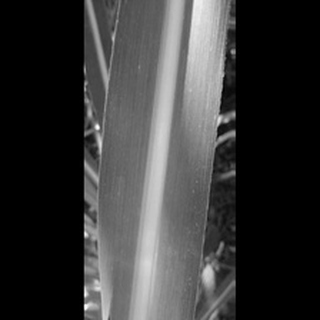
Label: healthy_sugarcane